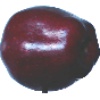
Label: Apple Red Delicious 1